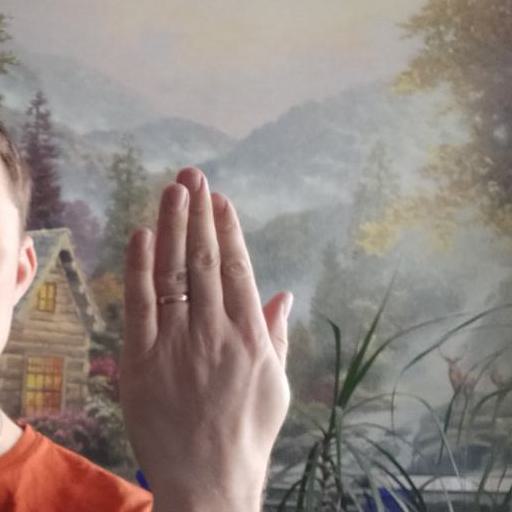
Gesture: stop_inverted